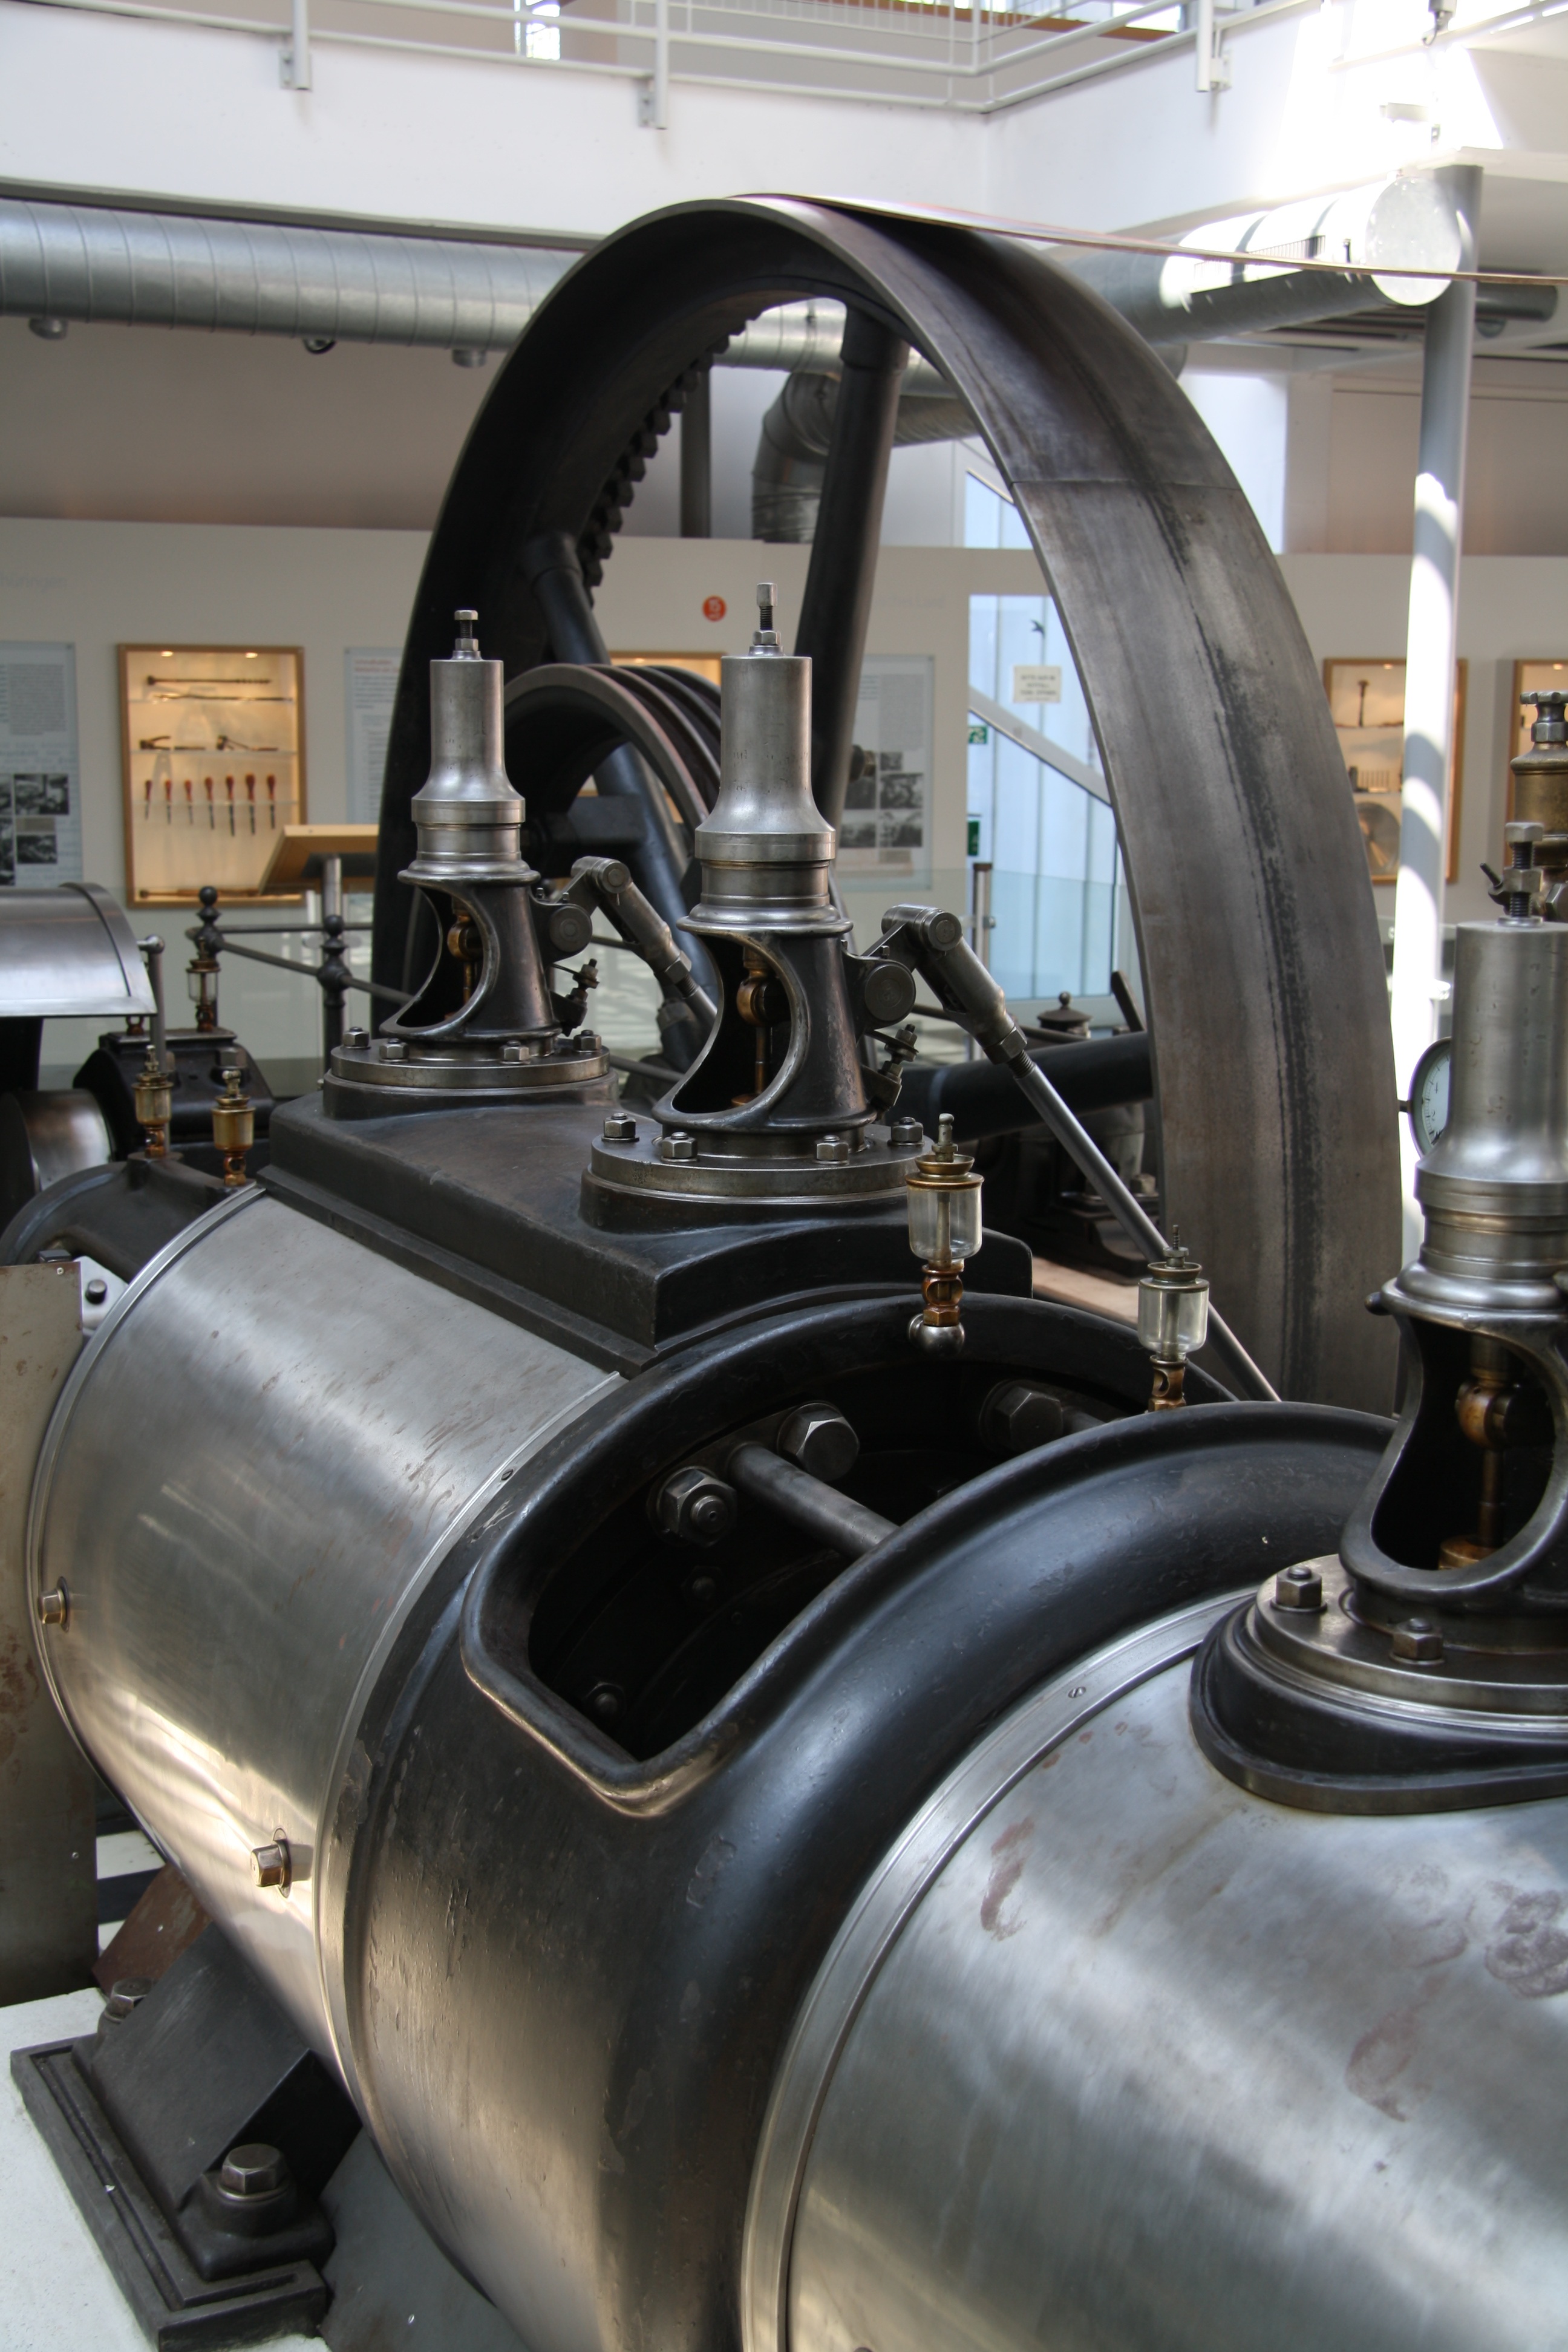
technology, car, steam, industrial, machine, historic, motor vehicle, power, cool image, engine, steam engine, cool photo, auto part, automotive engine part